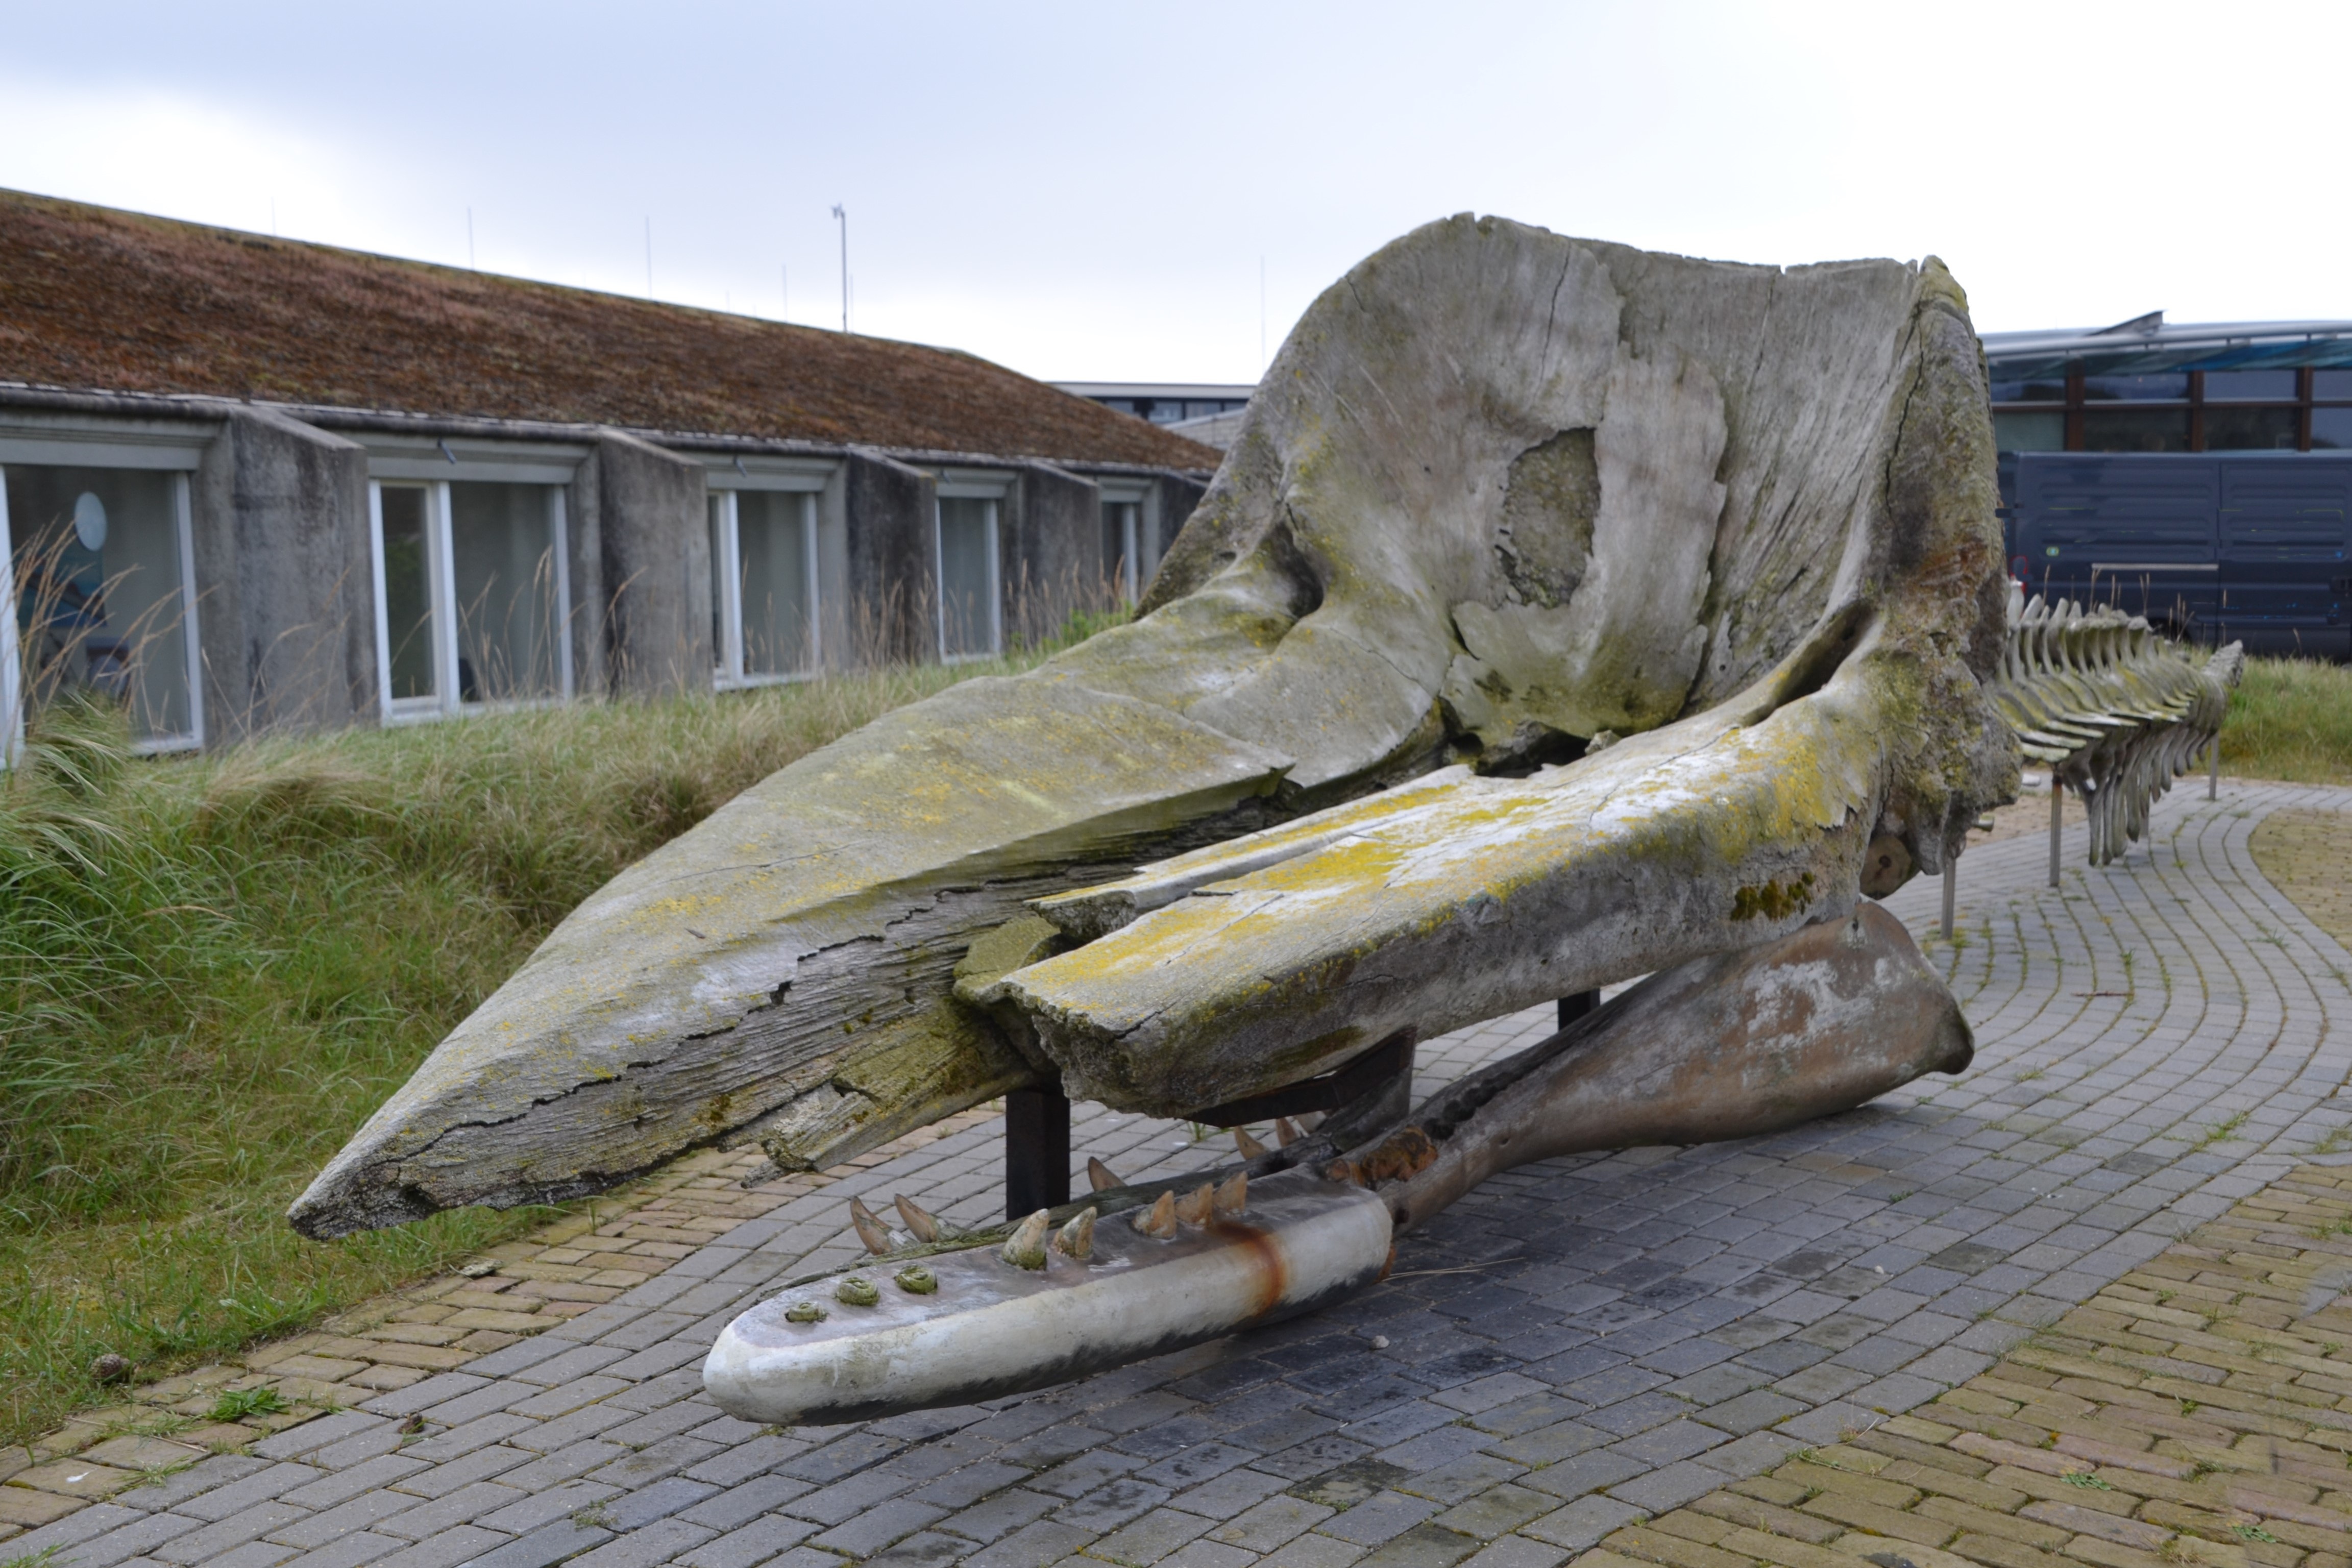
wood, animal, museum, skull, artwork, bone, sculpture, art, texel, enormous, sperm whale, ecomare